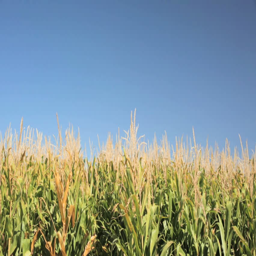
edge of the corn field in early autumn